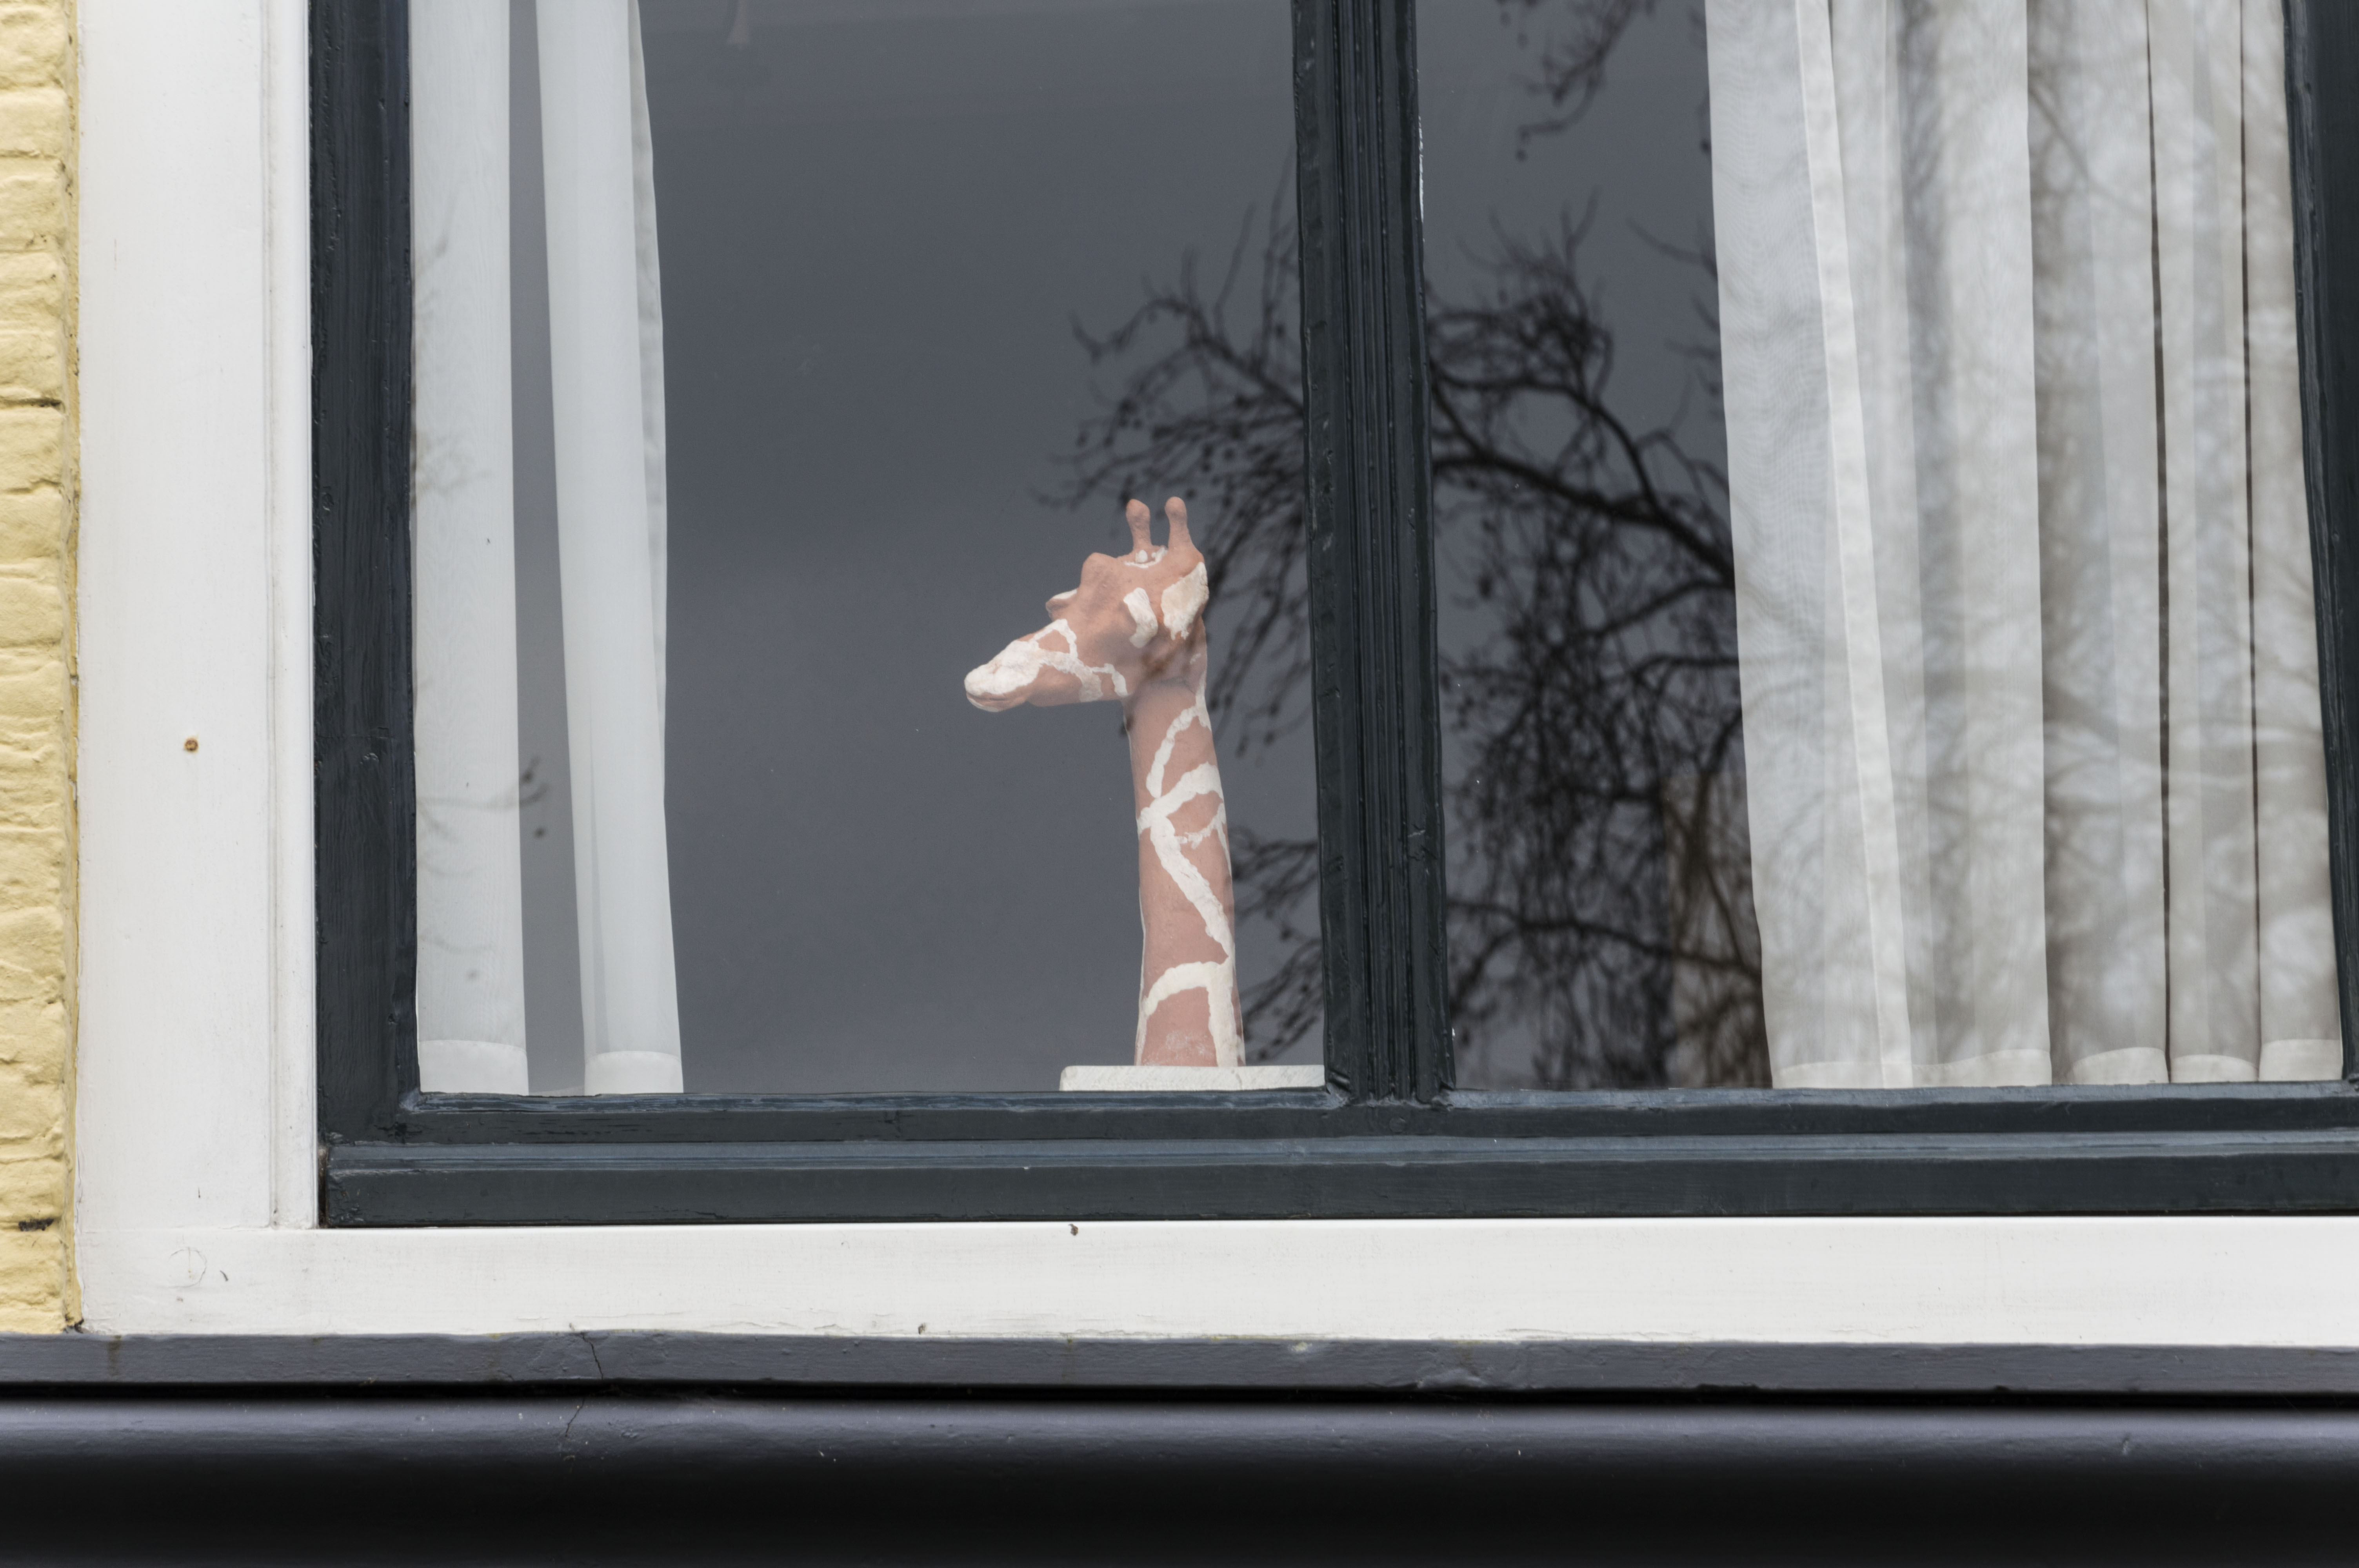
outdoor, architecture, photography, window, glass, van, building, urban, wall, photo, nikon, historic, interior design, giraffe, holland, nederland, netherlands, windowsill, dutch, outdoorphotography, picture, photograph, fotos, foto, fotografie, picture frame, image, urbanphotography, geheugen, paulvandevelde, pdvandevelde, padagudaloma, landschapsfotografie, dordrecht, stadsfotografie, nederlandinfotos, historisch, stadswandeling, architectuur, pvdvfotografie, pdvandeveldedordrecht, diep, rondjedordt, dedordtevaer, dutchphotography, nederlandsefotografie, dutchphotogaraphy, totallydutch, fotografienederland, hollandsefotografie, fotografieholland, dordtmonumenteel, fotosdordrecht, fotosvandordrecht, venster, erfgoedcentrumdiep, openmonumentendag, fotovandeweek, dordrechtmonumenteel, raam, vensterbank, window covering